Gates of the Temple Mount

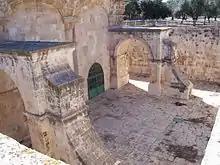
The Golden Gate from within the Mount

The Chain Gate is located on the western flank. Though not without dispute, some think that this was the site of the Kipunos (Coponius) Gate, which existed during the Second Temple period. The Chain Gate ("Bāb as-Silsila") lies immediately over the Pool al-Burak.